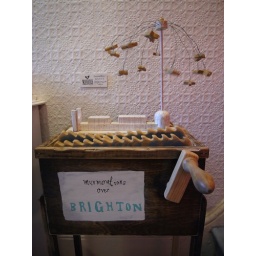
8 Rosehill Terrace (AOH house 50): wooden automata by Helen Sinden